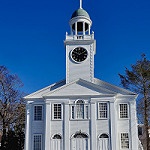
Label: buildings